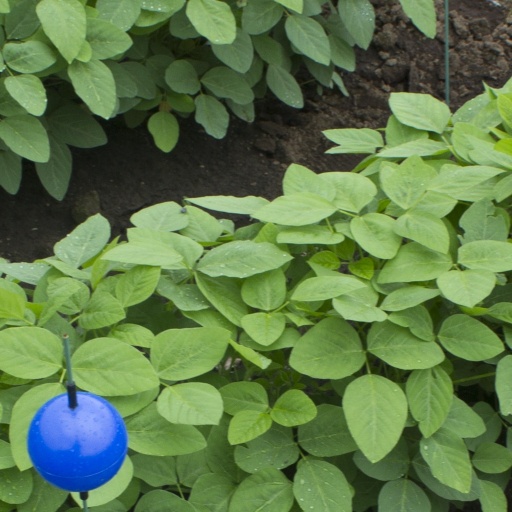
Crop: soybean